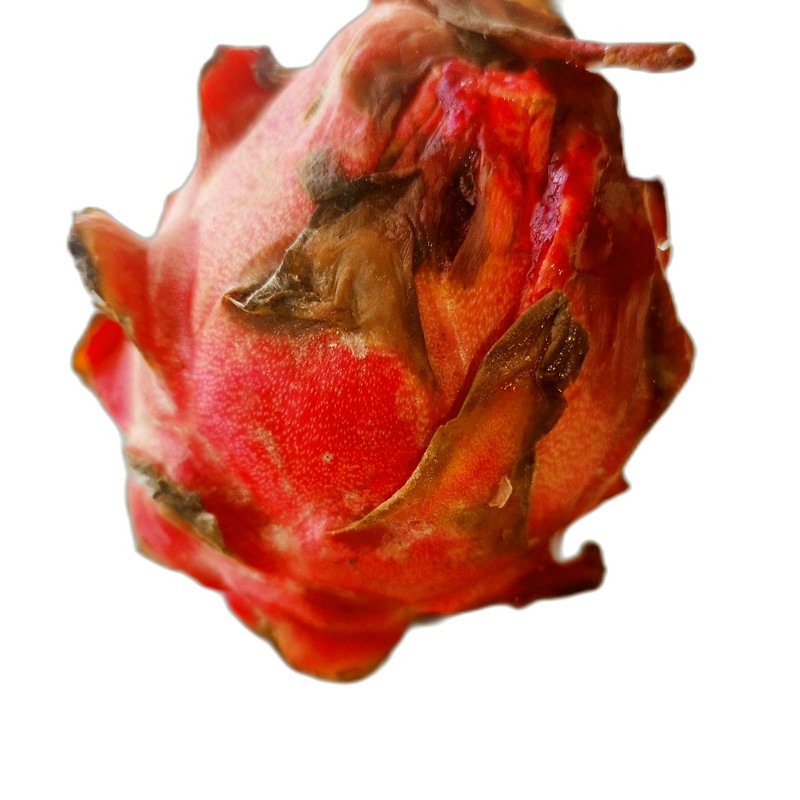
Label: Defect Dragon Fruit